Kočani Valley

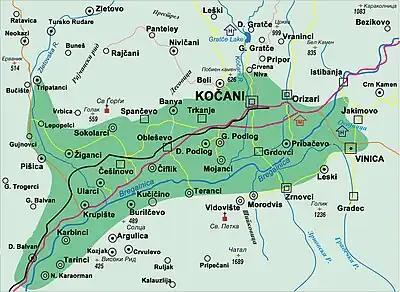
The Kočani Valley

Kočani Valley is located along the river Bregalnica in the eastern part of North Macedonia, at the latitude of 41° and 55' and longitude 22° and 25'. It covers an area of 1020 km² and extends from both sides of Bregalnica, stretching from west-southwest to east-northeast, with a length of 26 km. The bottom of the valley, i.e. its flat portion, covers an area of 115 km². The lowest point is in the western part, where the Zletovska River flows into the Bregalnica, at an altitude of 290 meters. Going east, the elevation gradually rises up to 330 meters. The difference between the lowest to the highest elevation of the valley is 40 meters.